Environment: real
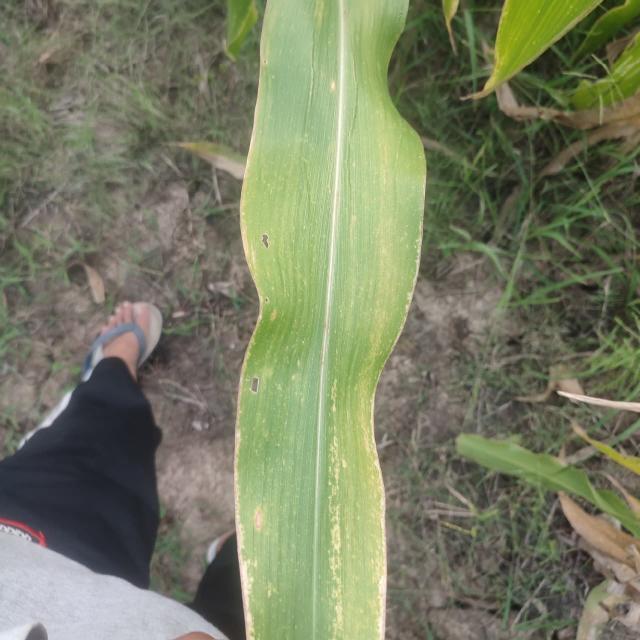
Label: potassium_deficiency